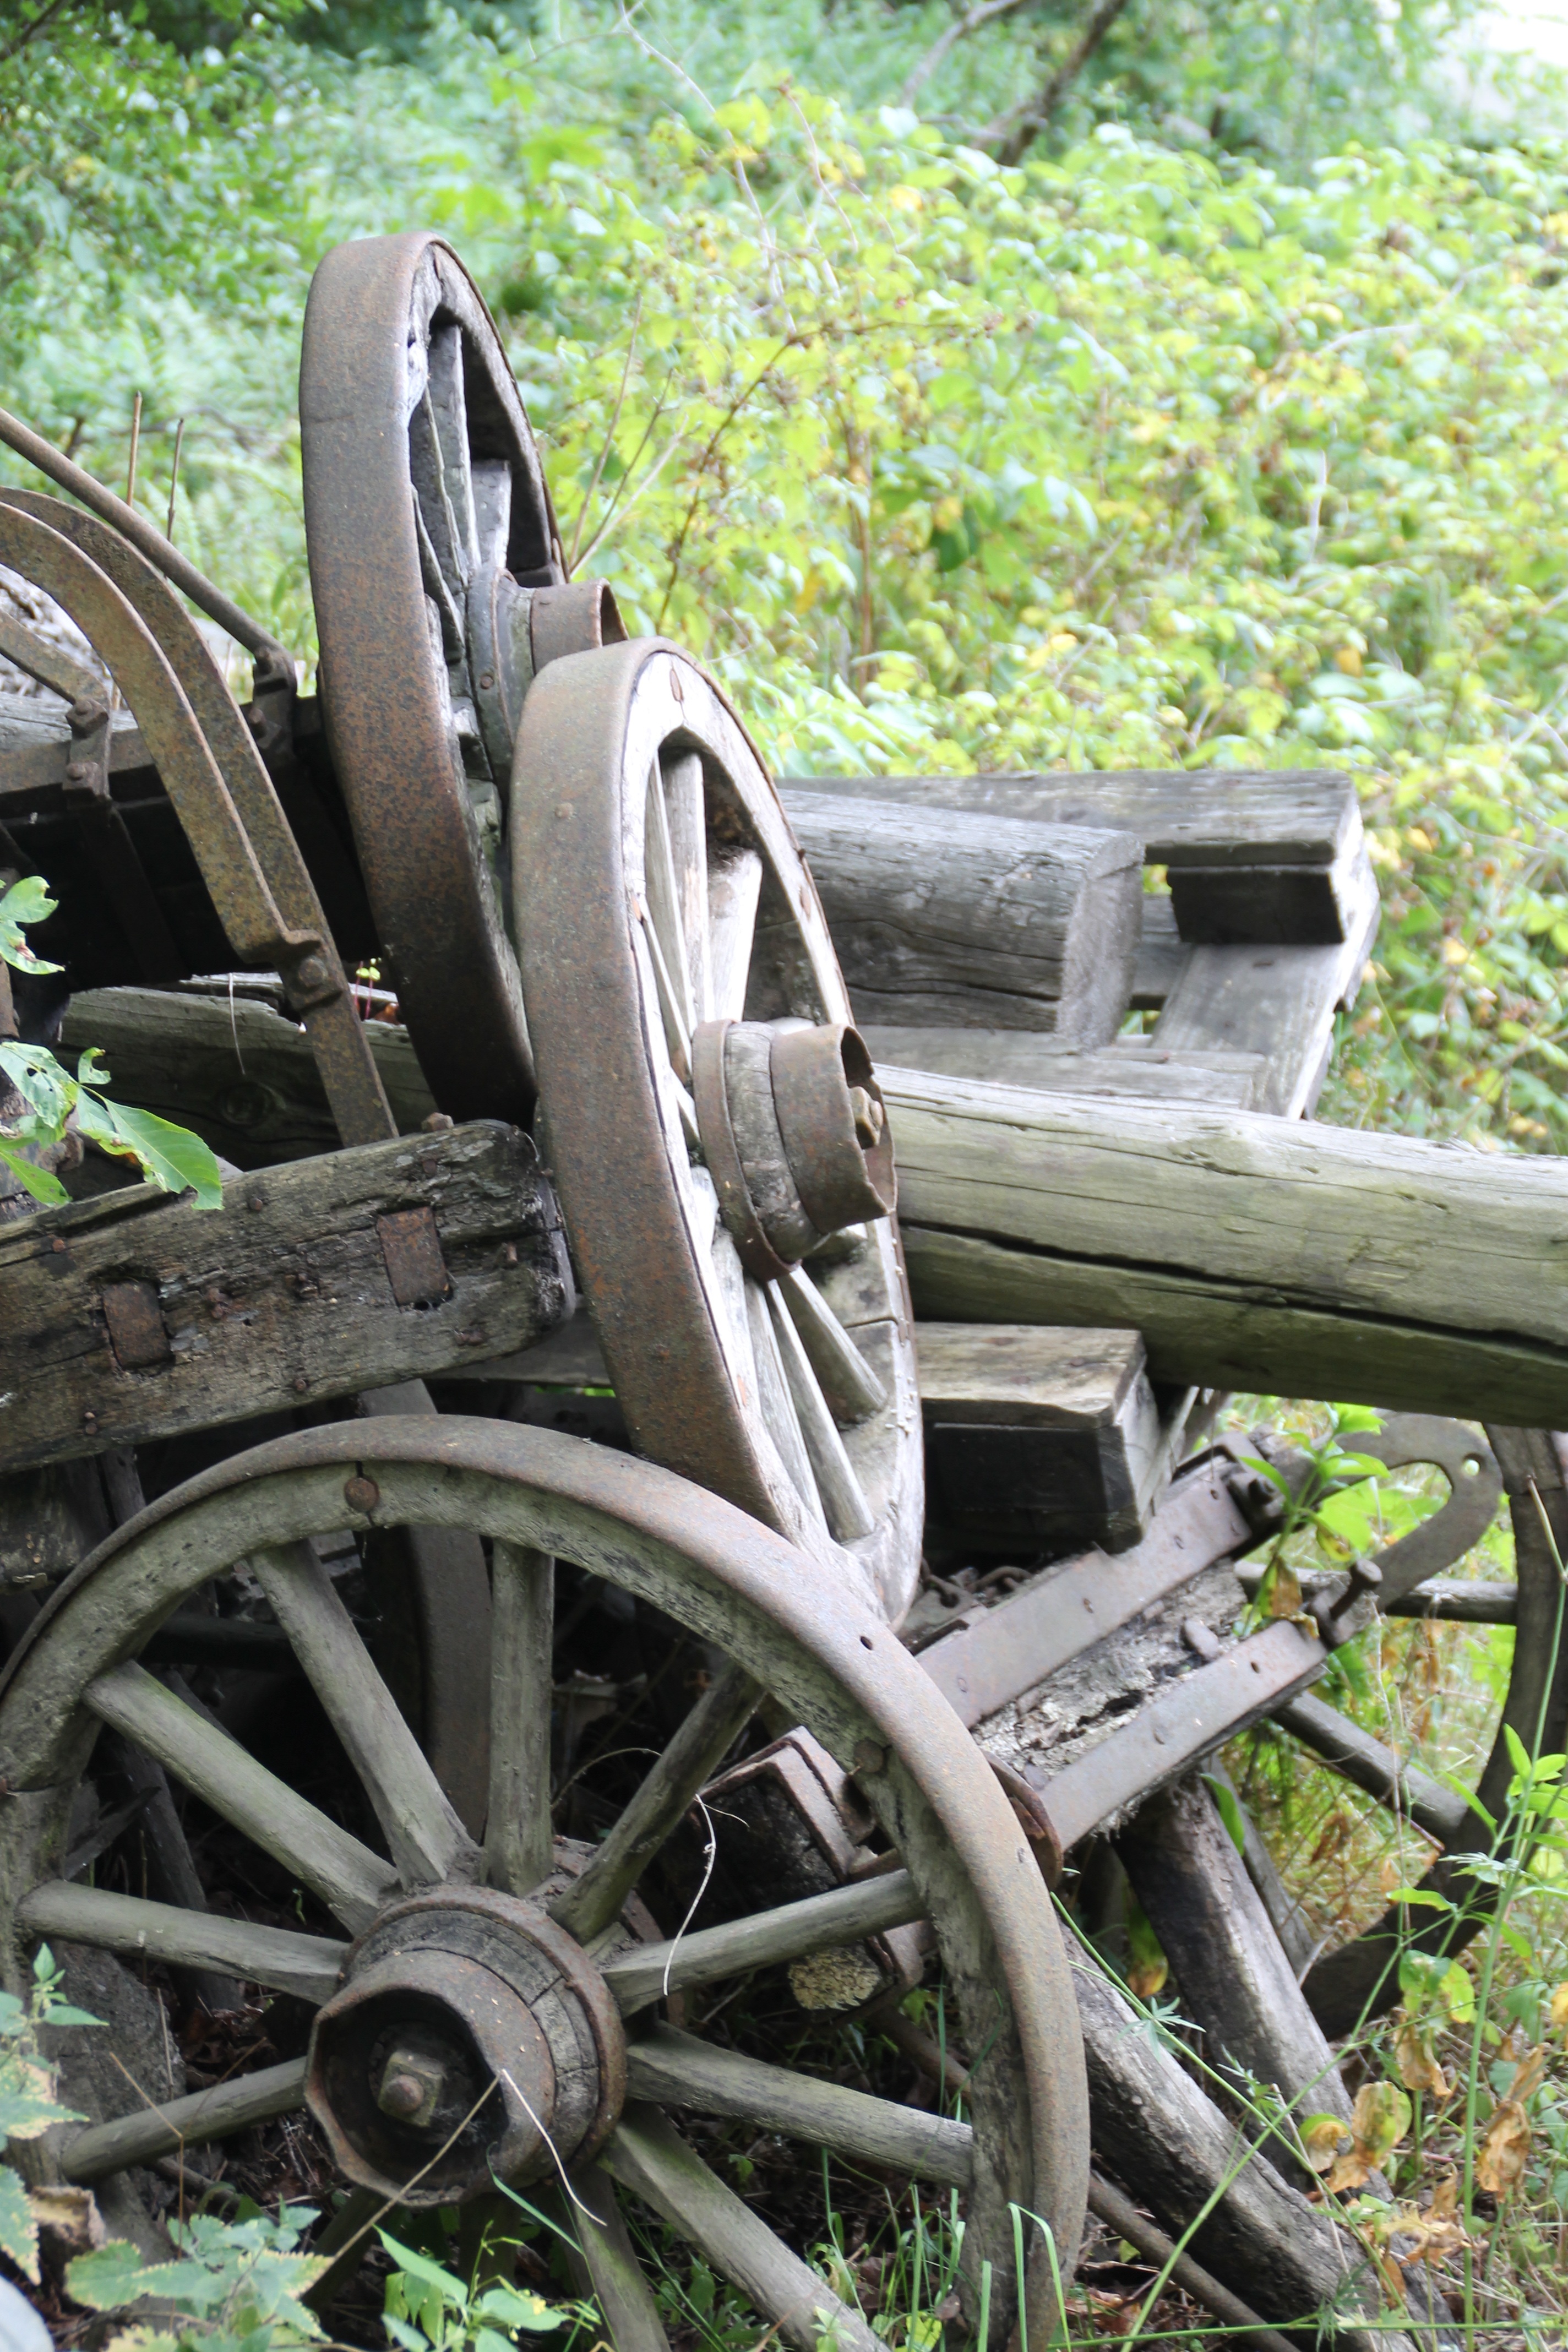
wheel, bicycle, vehicle, wheelchair, carriage, cannon, wooden wheel, cartwheels